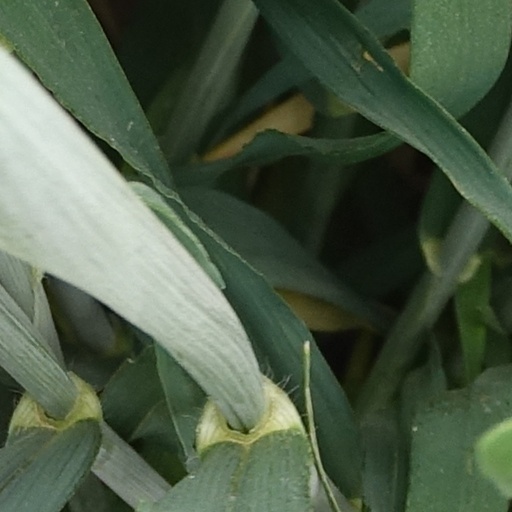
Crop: wheat